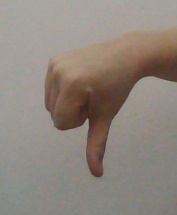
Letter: waw